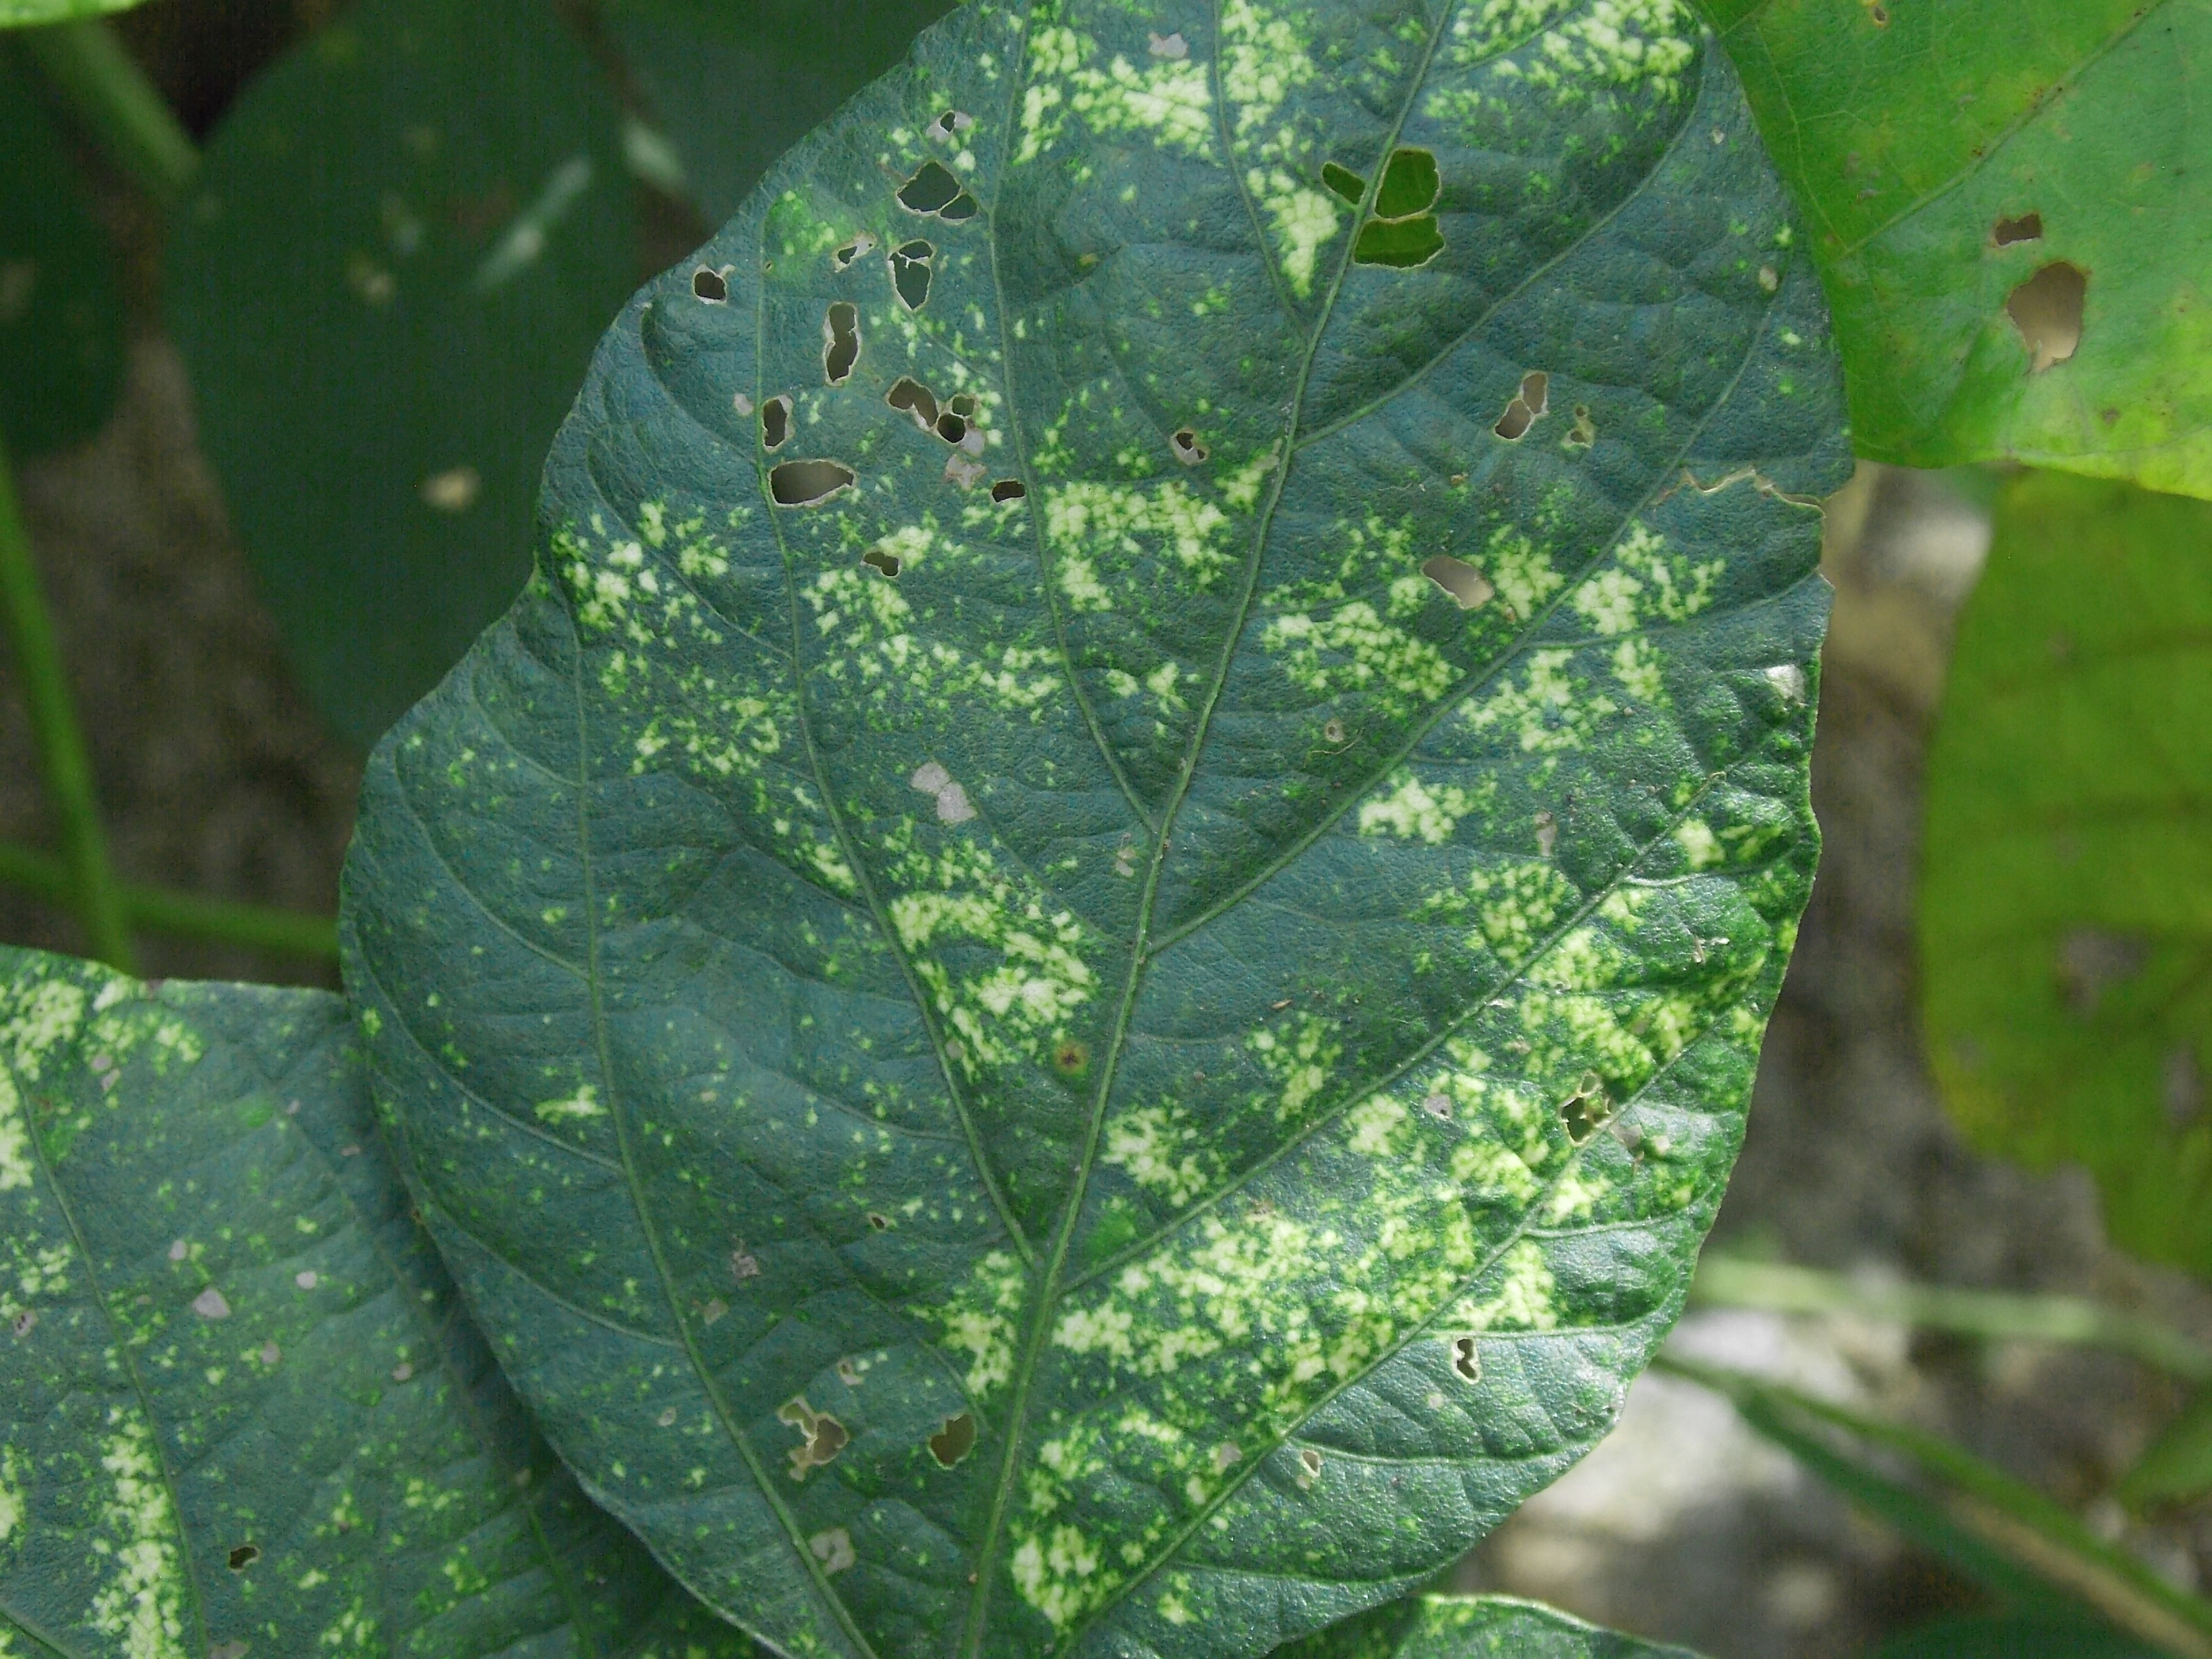
Label: Disease